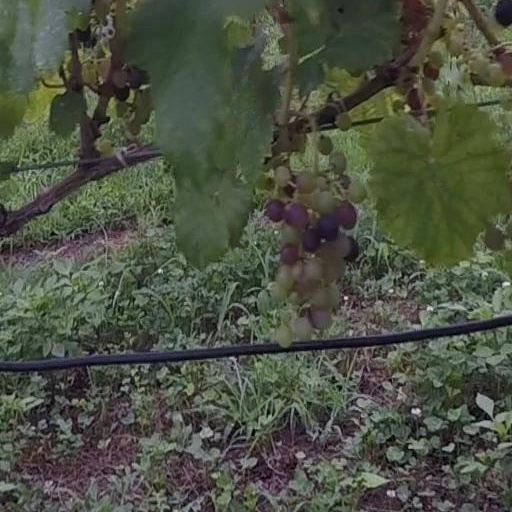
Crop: grape